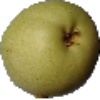
Label: Pear 1